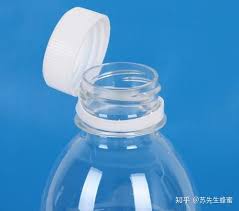
Waste category: plastic